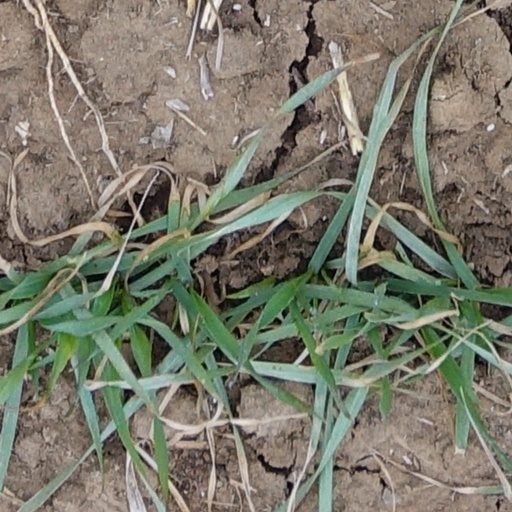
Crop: wheat